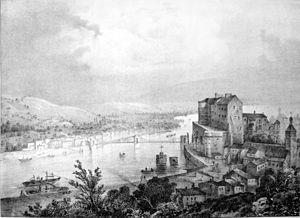
Tain et Tournon (Drome) ATTENTION
Tournon-sur-Rhône est une commune française située dans le département de l'Ardèche en région Auvergne-Rhône-Alpes, à 20 km au nord de Valence.